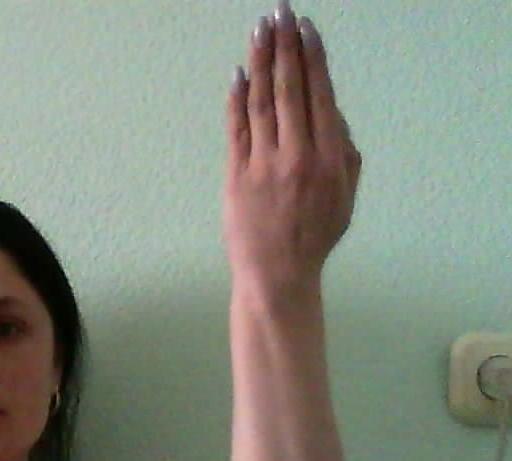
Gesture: stop_inverted